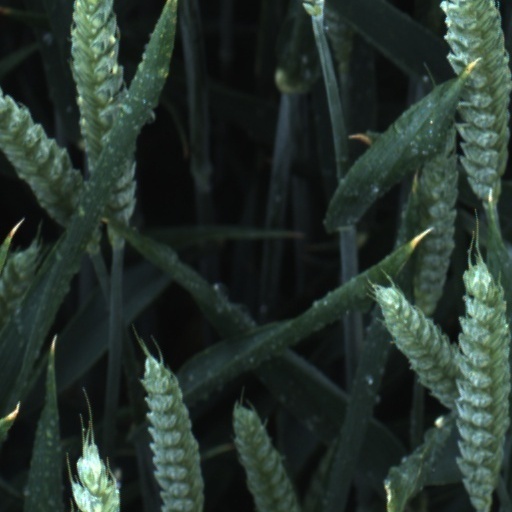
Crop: wheat